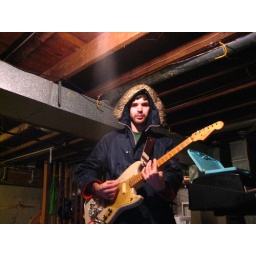
An individual committed to standing beneath bare light bulbs as often as possible.